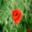
Label: poppy